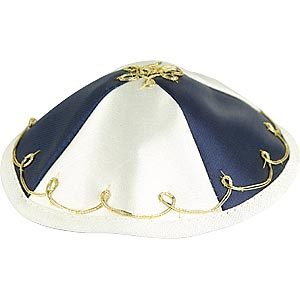
Label: not_food